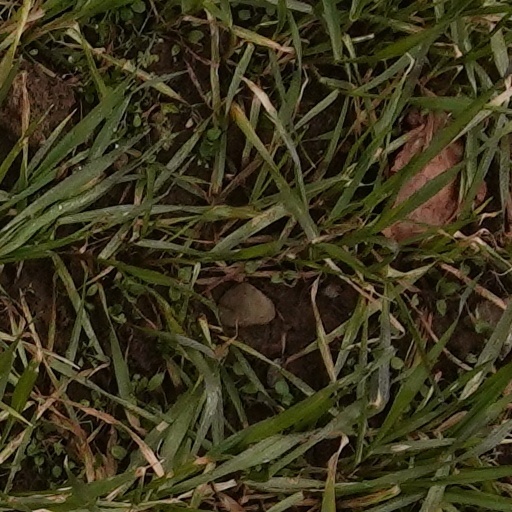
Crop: wheat